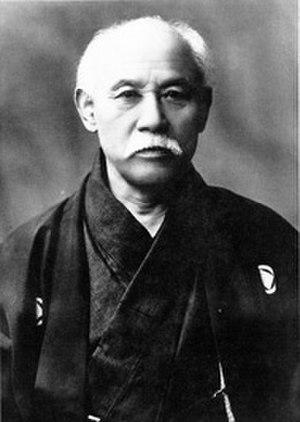
Nakamura Fusetsu（1866－1943）